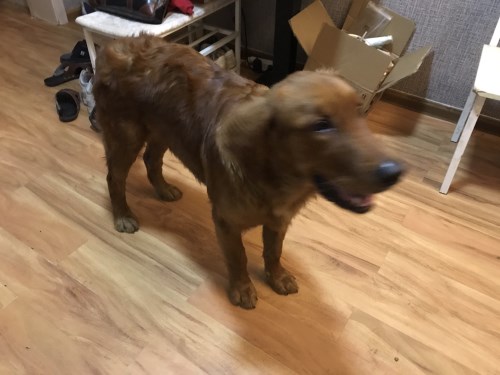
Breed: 5355-n000126-golden_retriever